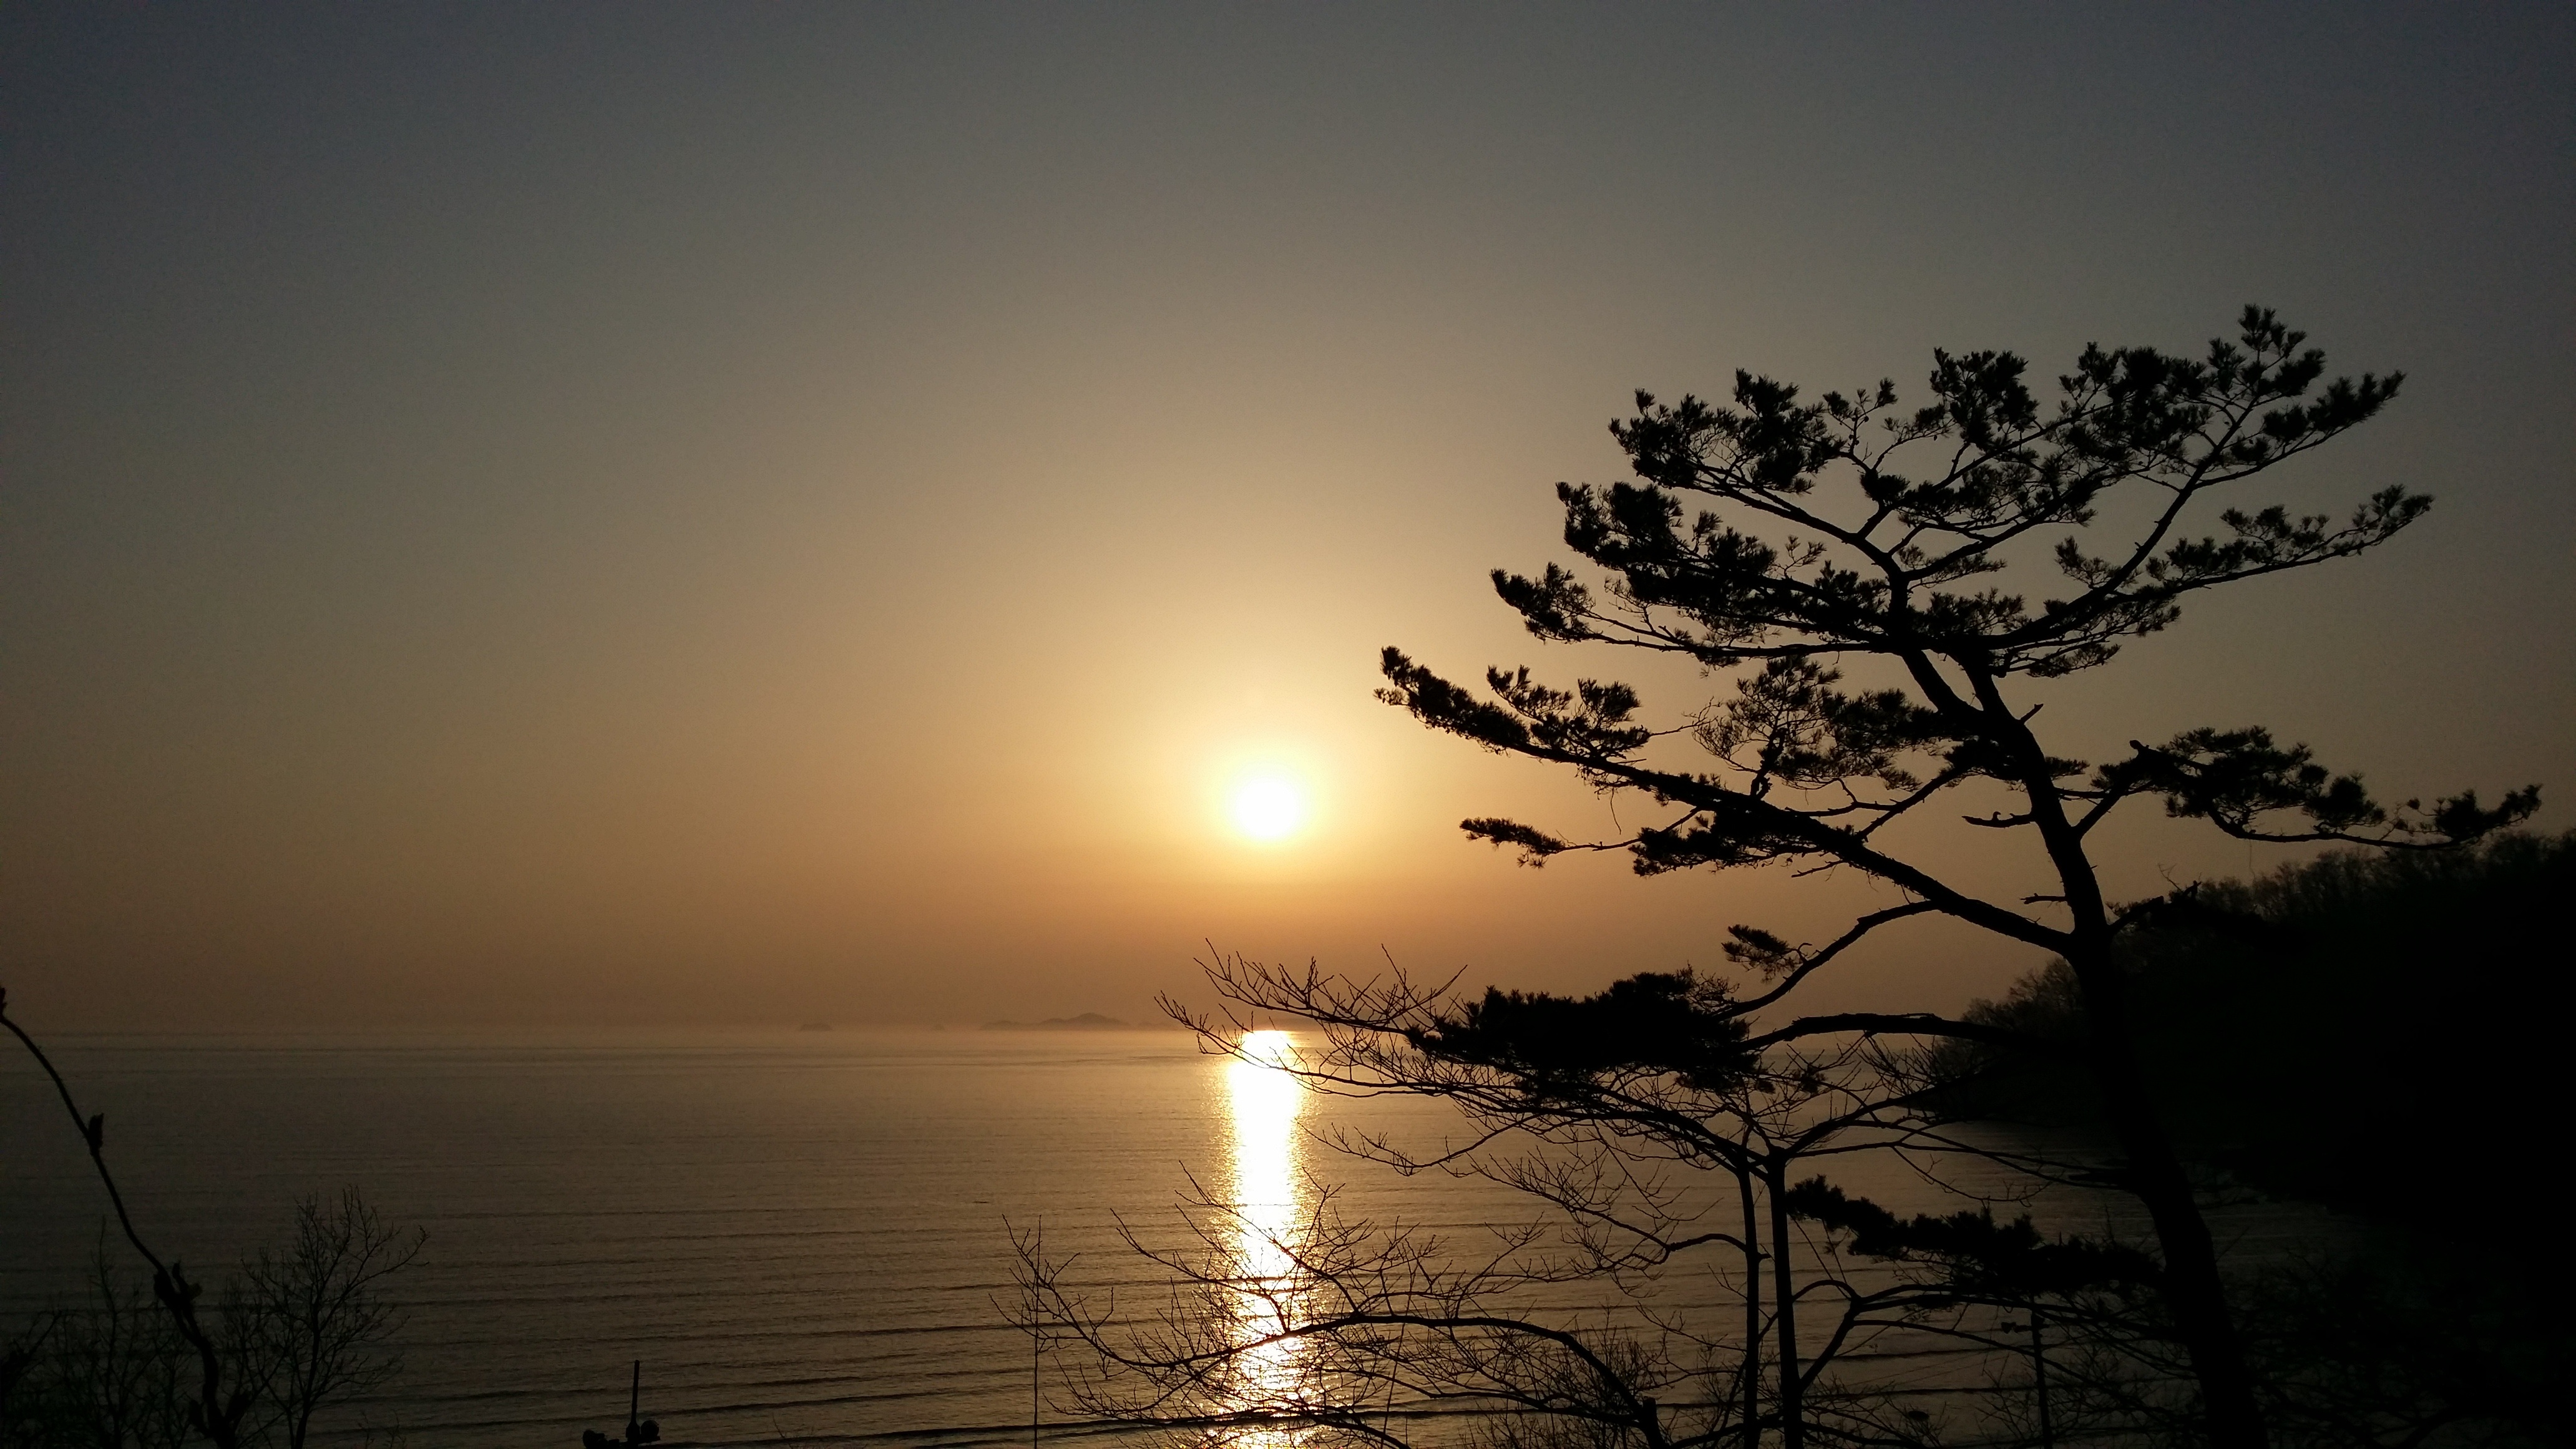
beach, landscape, sea, tree, nature, horizon, branch, cloud, sky, sunshine, sun, sunrise, sunset, mist, night, sunlight, morning, dawn, atmosphere, travel, dusk, evening, twilight, reflection, island, glow, darkness, secretary, afterglow, republic of korea, ganghwado, astronomical object, atmospheric phenomenon